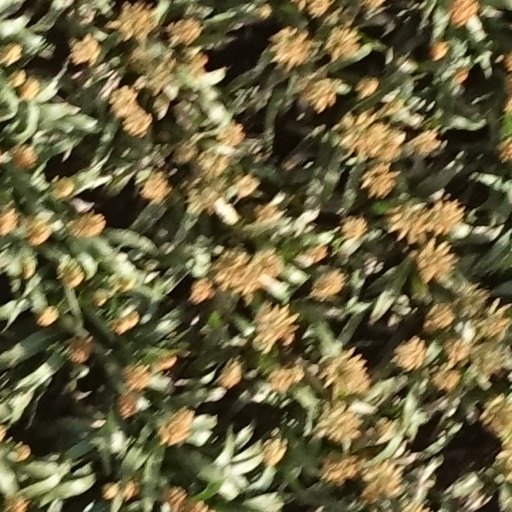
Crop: sorghum